Riverstage

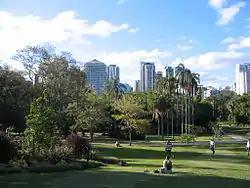
Riverstage is located within the City Botanic Gardens

Riverstage was officially opened on 7 September 1989 by Lord Mayor of Brisbane, Sallyanne Atkinson. It was inspired by the temporary Riverstage used for World Expo '88 a year earlier. The venue formerly hosted the touring Soundwave festival; having its first show there in 2007 and returning in 2008. Brisbane band Powderfinger performed their final show at the venue in November 2010.